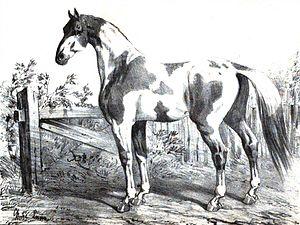
Le Dongola est une race de chevaux de selle rare d'Afrique subsaharienne, présente notamment au Cameroun, au Tchad et au Soudan. Plusieurs types sont distingués, l'un des plus réputés étant le Bahr el-Ghazal.